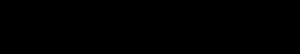
Le 2-nitrobenzaldéhyde ou orthonitrobenzaldehyde ou o-nitrobenzaldéhyde est un composé organique aromatique. C'est un dérivé du benzène, substitué par un groupe nitro et un groupe aldéhyde en position ortho, donc l'isomère ortho du nitrobenzaldéhyde.